New France

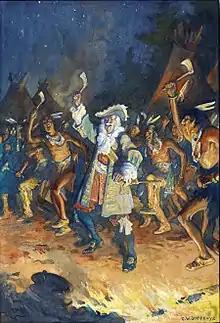
Governor Frontenac performing a tribal dance with indigenous allies

Since Henry Hudson had claimed Hudson Bay, and the surrounding lands for England in 1611, English colonists had begun expanding their boundaries across what is now the Canadian north beyond the French-held territory of New France. In 1670, King Charles II of England issued a charter to Prince Rupert and "the Company of Adventurers of England trading into Hudson Bay" for an English monopoly in harvesting furs in Rupert's Land, a portion of the land draining into Hudson Bay. This is the start of the Hudson's Bay Company, ironically aided by French "coureurs des bois", Pierre-Esprit Radisson and Médard des Groseilliers, frustrated with French license rules. Now both France and England were formally in the Canadian fur trade.